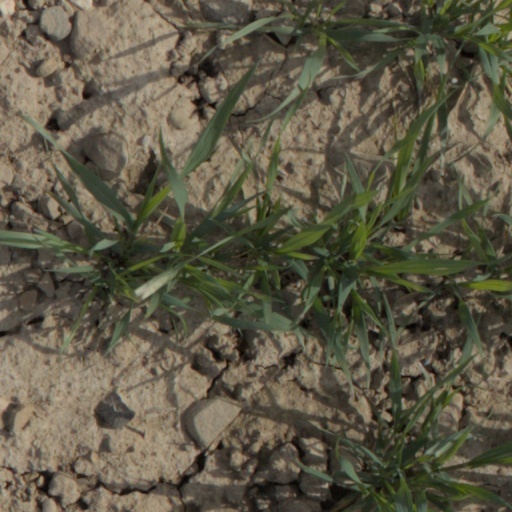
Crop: wheat